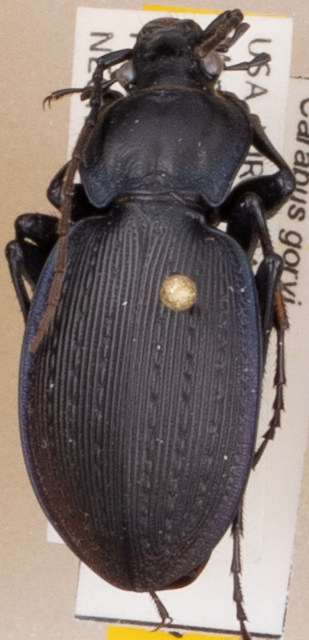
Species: Carabus goryi
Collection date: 2021-05-04
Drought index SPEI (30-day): -0.612
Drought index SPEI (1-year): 1.25
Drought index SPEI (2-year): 1.45